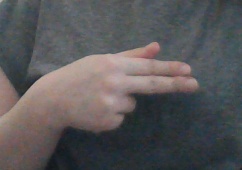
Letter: ghain